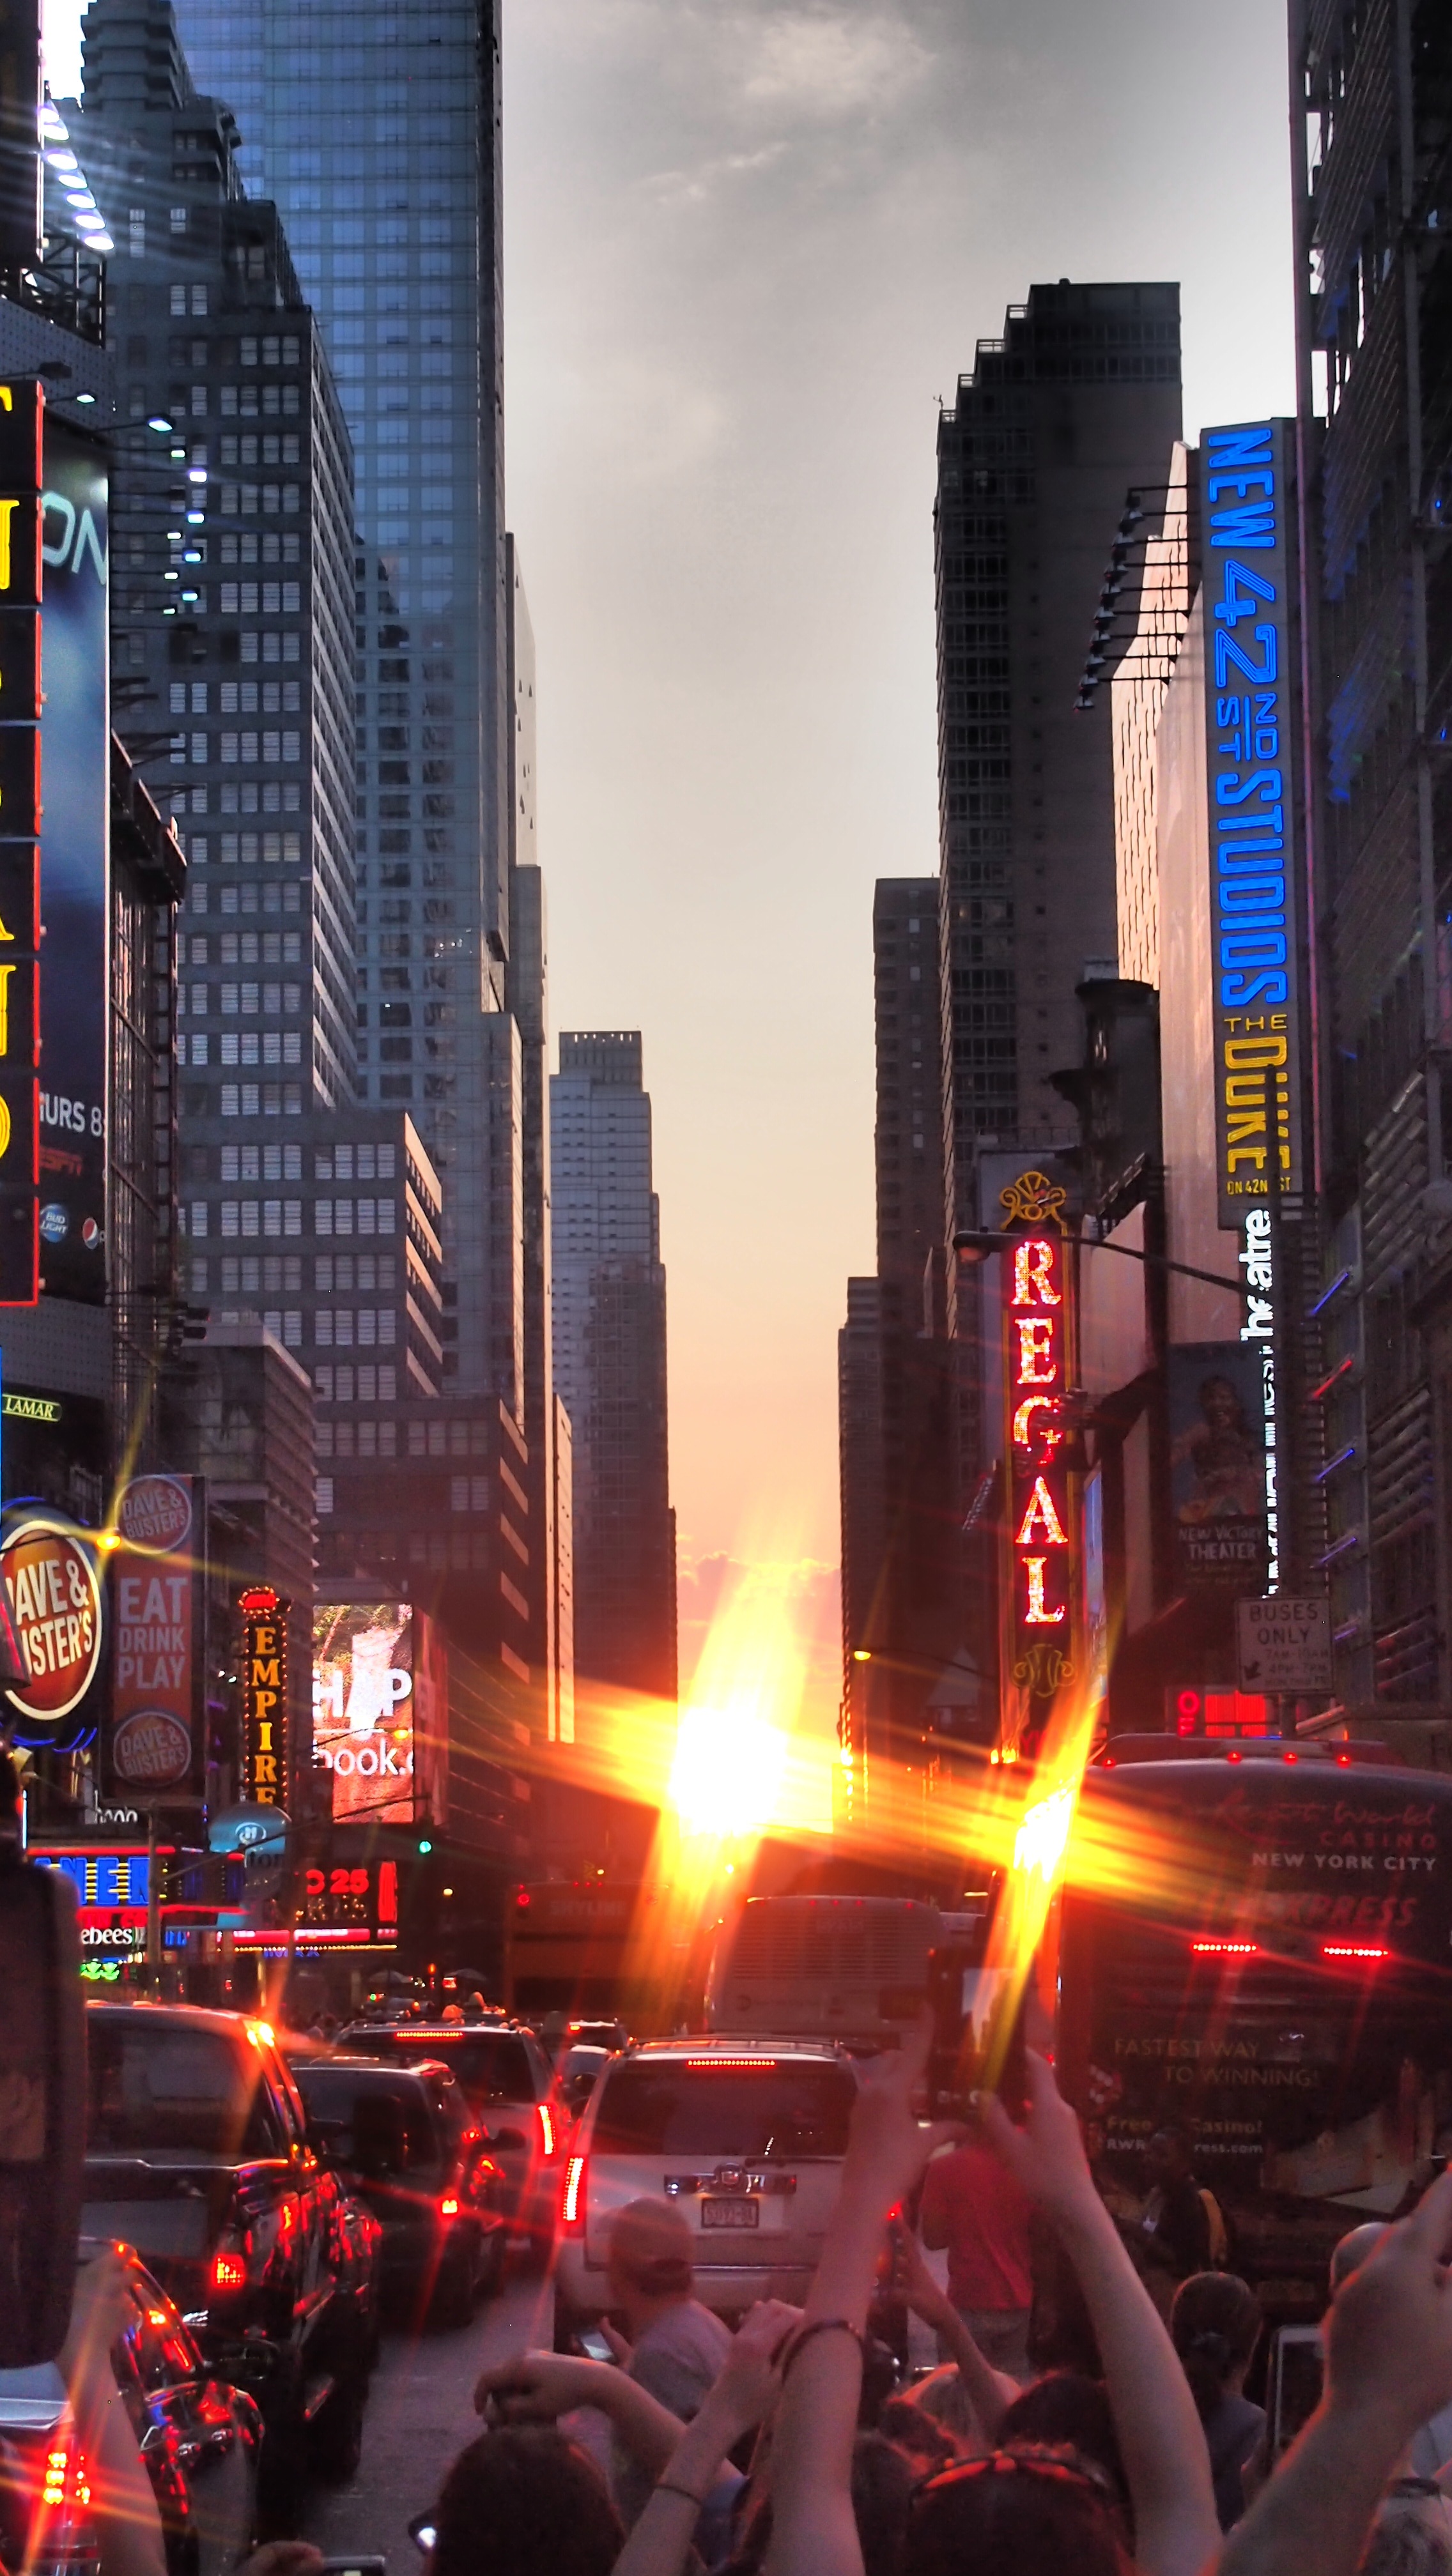
sky, sunset, skyline, night, building, city, skyscraper, new york, cityscape, downtown, evening, skyscrapers, abendstimmung, metropolis, screenshot, big apple, time square, manhattanhenge, burning sky, urban area